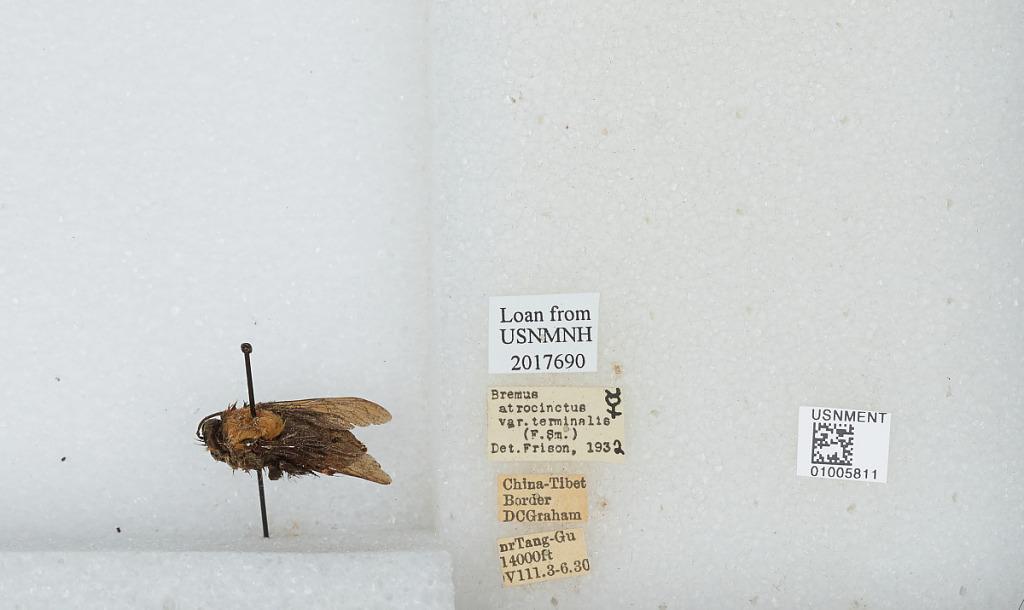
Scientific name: Bombus (Festivobombus) festivus Smith
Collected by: D. Graham
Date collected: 1930-8-3
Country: China
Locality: near Tang-Gu, China Tibet border
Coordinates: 32.9997, 91.6808
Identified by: Frison